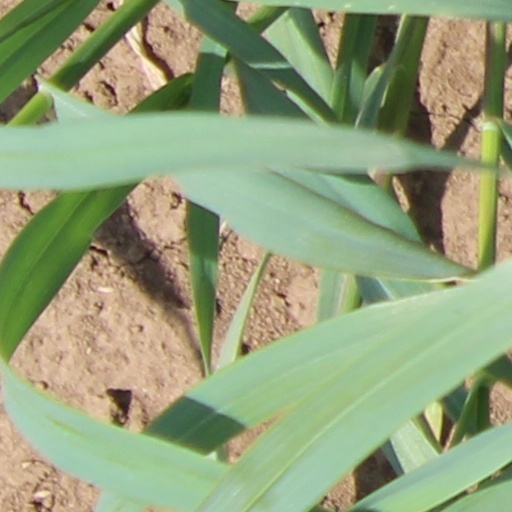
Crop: wheat